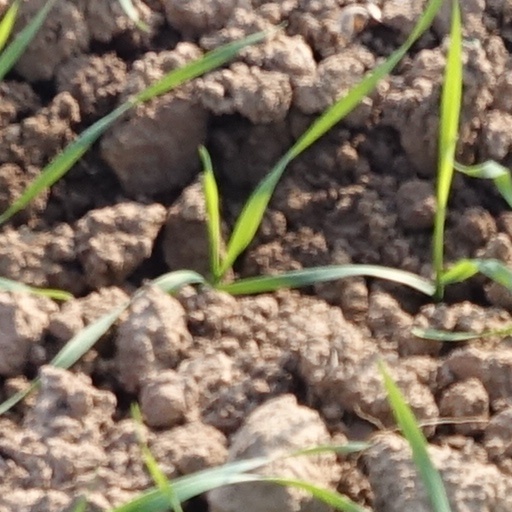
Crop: wheat